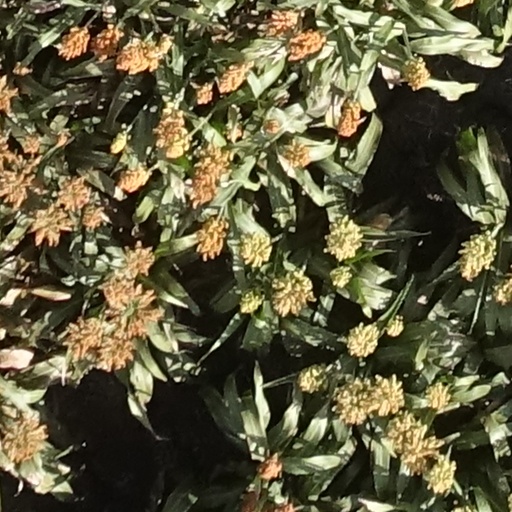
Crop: sorghum